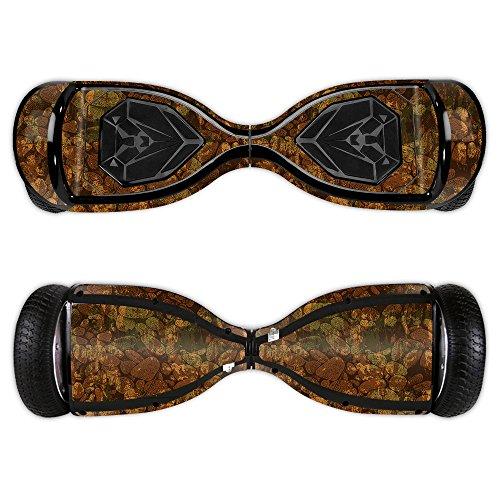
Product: MightySkins Skin Compatible with Swagtron T5 - River Stones | Protective, Durable, and Unique Vinyl Decal wrap Cover | Easy to Apply, Remove, and Change Styles | Made in The USA
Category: Sports & Outdoors | Outdoor Recreation | Skates, Skateboards & Scooters | Scooters & Equipment | Accessories
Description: SET THE TREND: Show off your unique style with Mighty Skins for your Swag Tron T5 Don’t like the River Stones skin We have hundreds of designs to choose from, so your T5 will be as unique as you are.
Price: $14.99
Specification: ProductDimensions:8x0.1x10inches|ItemWeight:0.16ounces|ShippingWeight:0.96ounces(Viewshippingratesandpolicies)|ASIN:B074VSP8X2|Itemmodelnumber:SwagtronT5HoverBoard